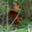
Label: deer